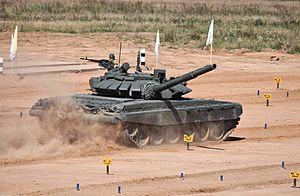
Le T-72 est un char de combat conçu à l'origine comme une version simplifiée du T-64, moins cher tout en étant plus fiable et destiné à équiper massivement les armées du pacte de Varsovie.